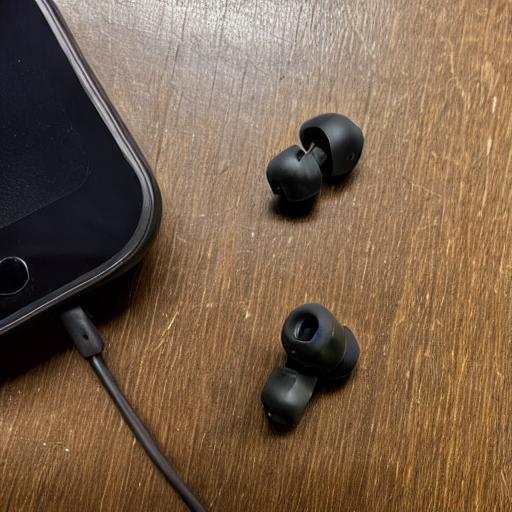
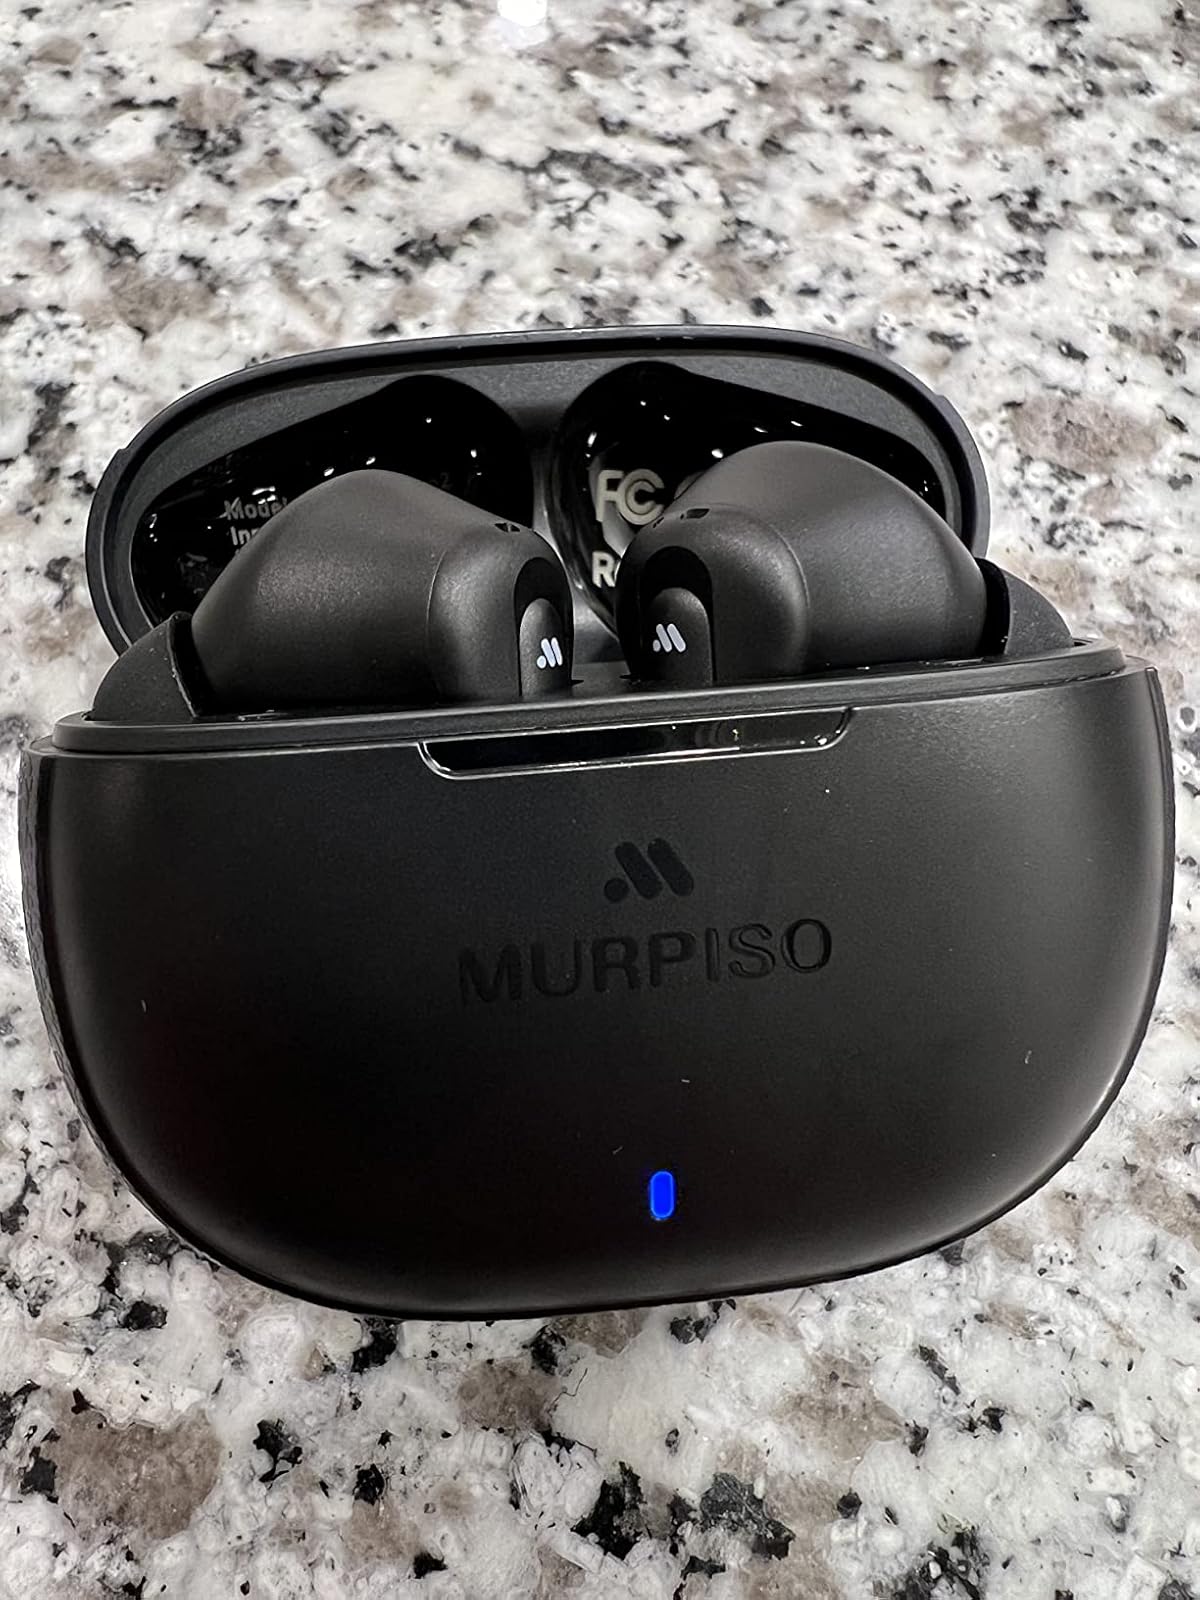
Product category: earbuds
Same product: no